Jozy Altidore

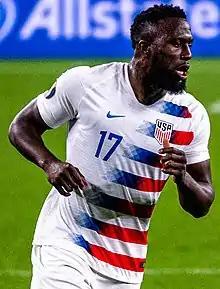
Altidore with the United States in 2019

Josmer Volmy "Jozy" Altidore (born November 6, 1989) is an American professional soccer player who plays as a striker. He last played for the Major League Soccer club New England Revolution.